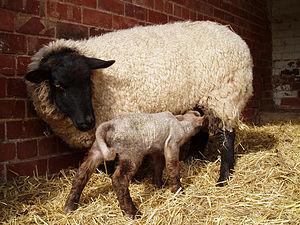
Prés salés de la baie de Somme est une appellation d'origine protégée par une AOP désignant une carcasse bouchère d'agneau broutard.